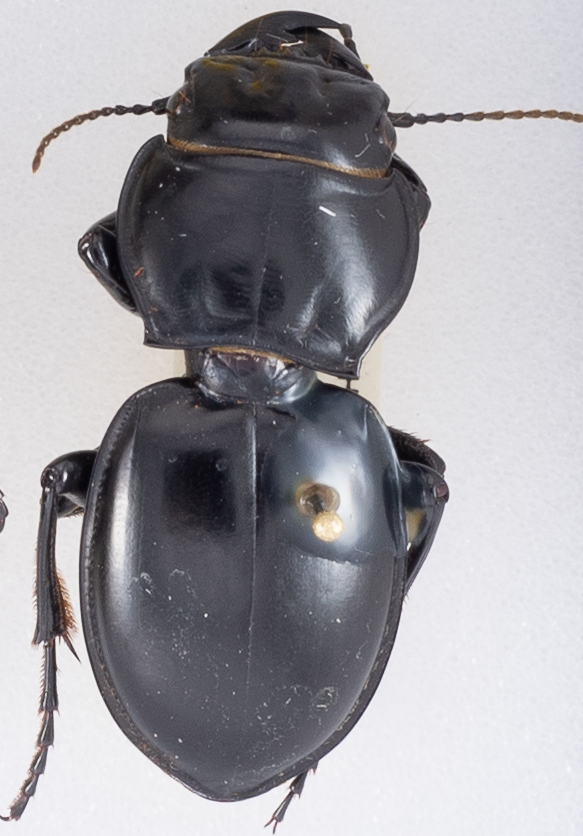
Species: Pasimachus californicus
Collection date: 2019-07-24
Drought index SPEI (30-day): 0.39
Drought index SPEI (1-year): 2.09
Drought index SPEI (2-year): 1.69